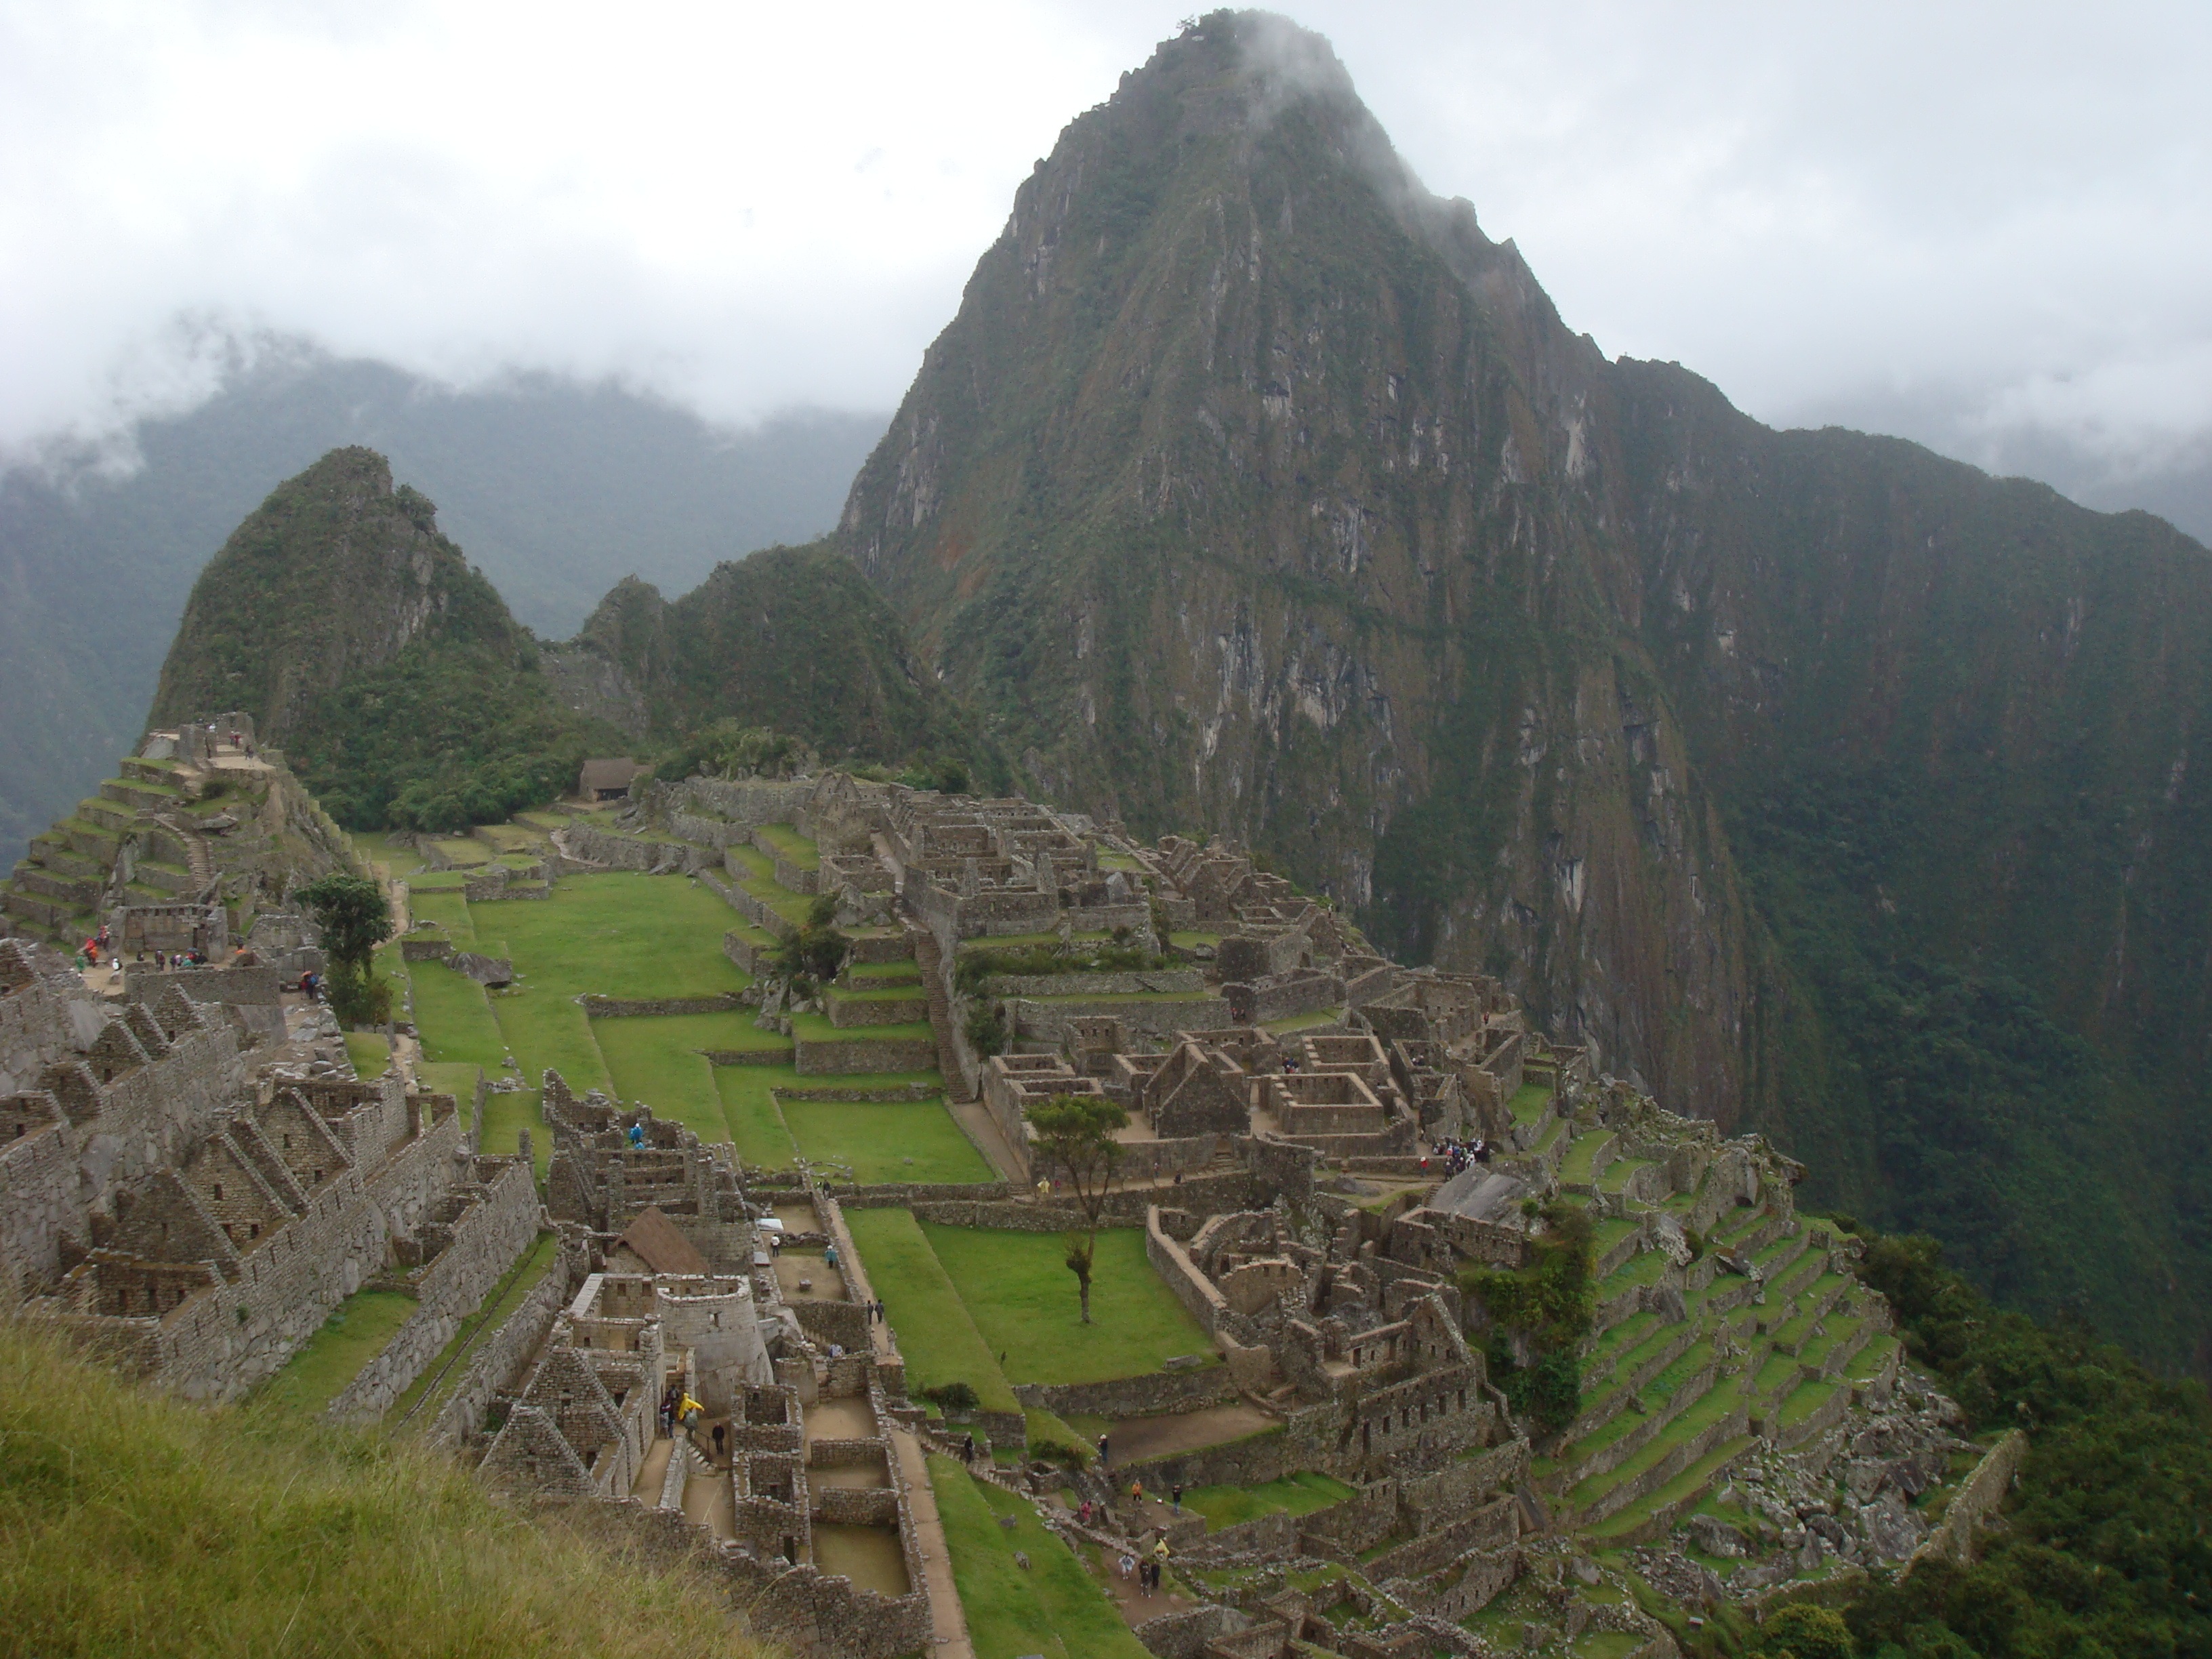
landscape, mountain, hill, valley, mountain range, village, terrain, ridge, machu picchu, peru, alps, plateau, landform, archaeological site, mountain pass, geographical feature, mountainous landforms, geological phenomenon